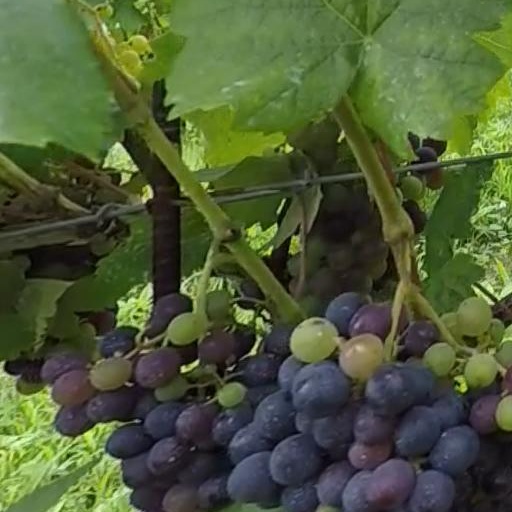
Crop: grape